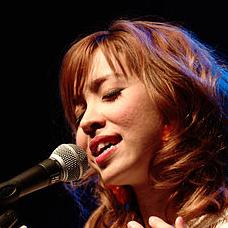
Age: 29